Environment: lab
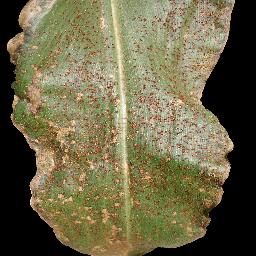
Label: common_rust